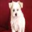
Label: dog